Musa (horse)

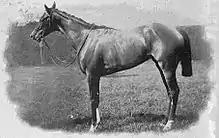
Musa in 1899

Musa (1896 – 1920) was a British Thoroughbred racehorse and broodmare. As a two-year-old in 1898, she failed to win but showed great promise by being placed in several major races including the New Stakes. In the following spring, she finished third in the 1000 Guineas before winning the Epsom Oaks. She ran unplaced in two subsequent starts and was retired from racing at the end of the year. She had considerable success as a broodmare.